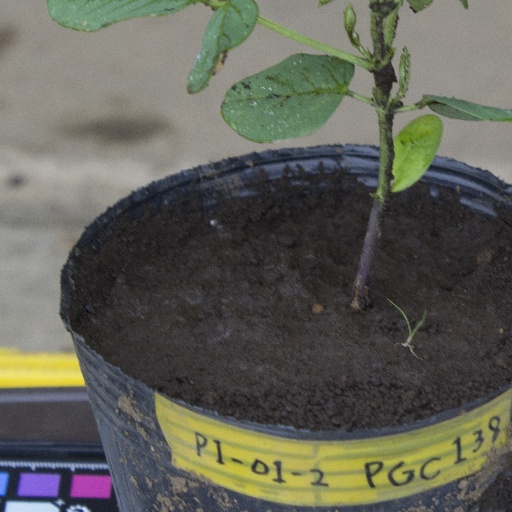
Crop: soybean